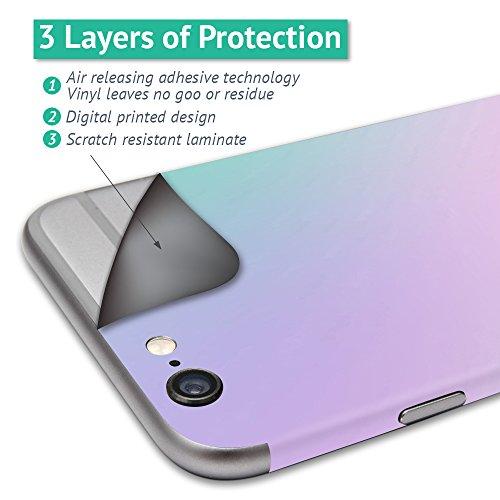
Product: MightySkins Skin Compatible with Blade 200QX Quadcopter Drone wrap Cover Sticker Skins Outer Space
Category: Toys & Games | Hobbies | Remote & App Controlled Vehicles & Parts | Remote & App Controlled Vehicle Parts
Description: Great Condition.
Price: $14.99
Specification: ProductDimensions:17x1x11inches|ItemWeight:0.16ounces|ShippingWeight:1pounds(Viewshippingratesandpolicies)|ASIN:B01CDILG5Y|Itemmodelnumber:BL200QX-OuterSpace